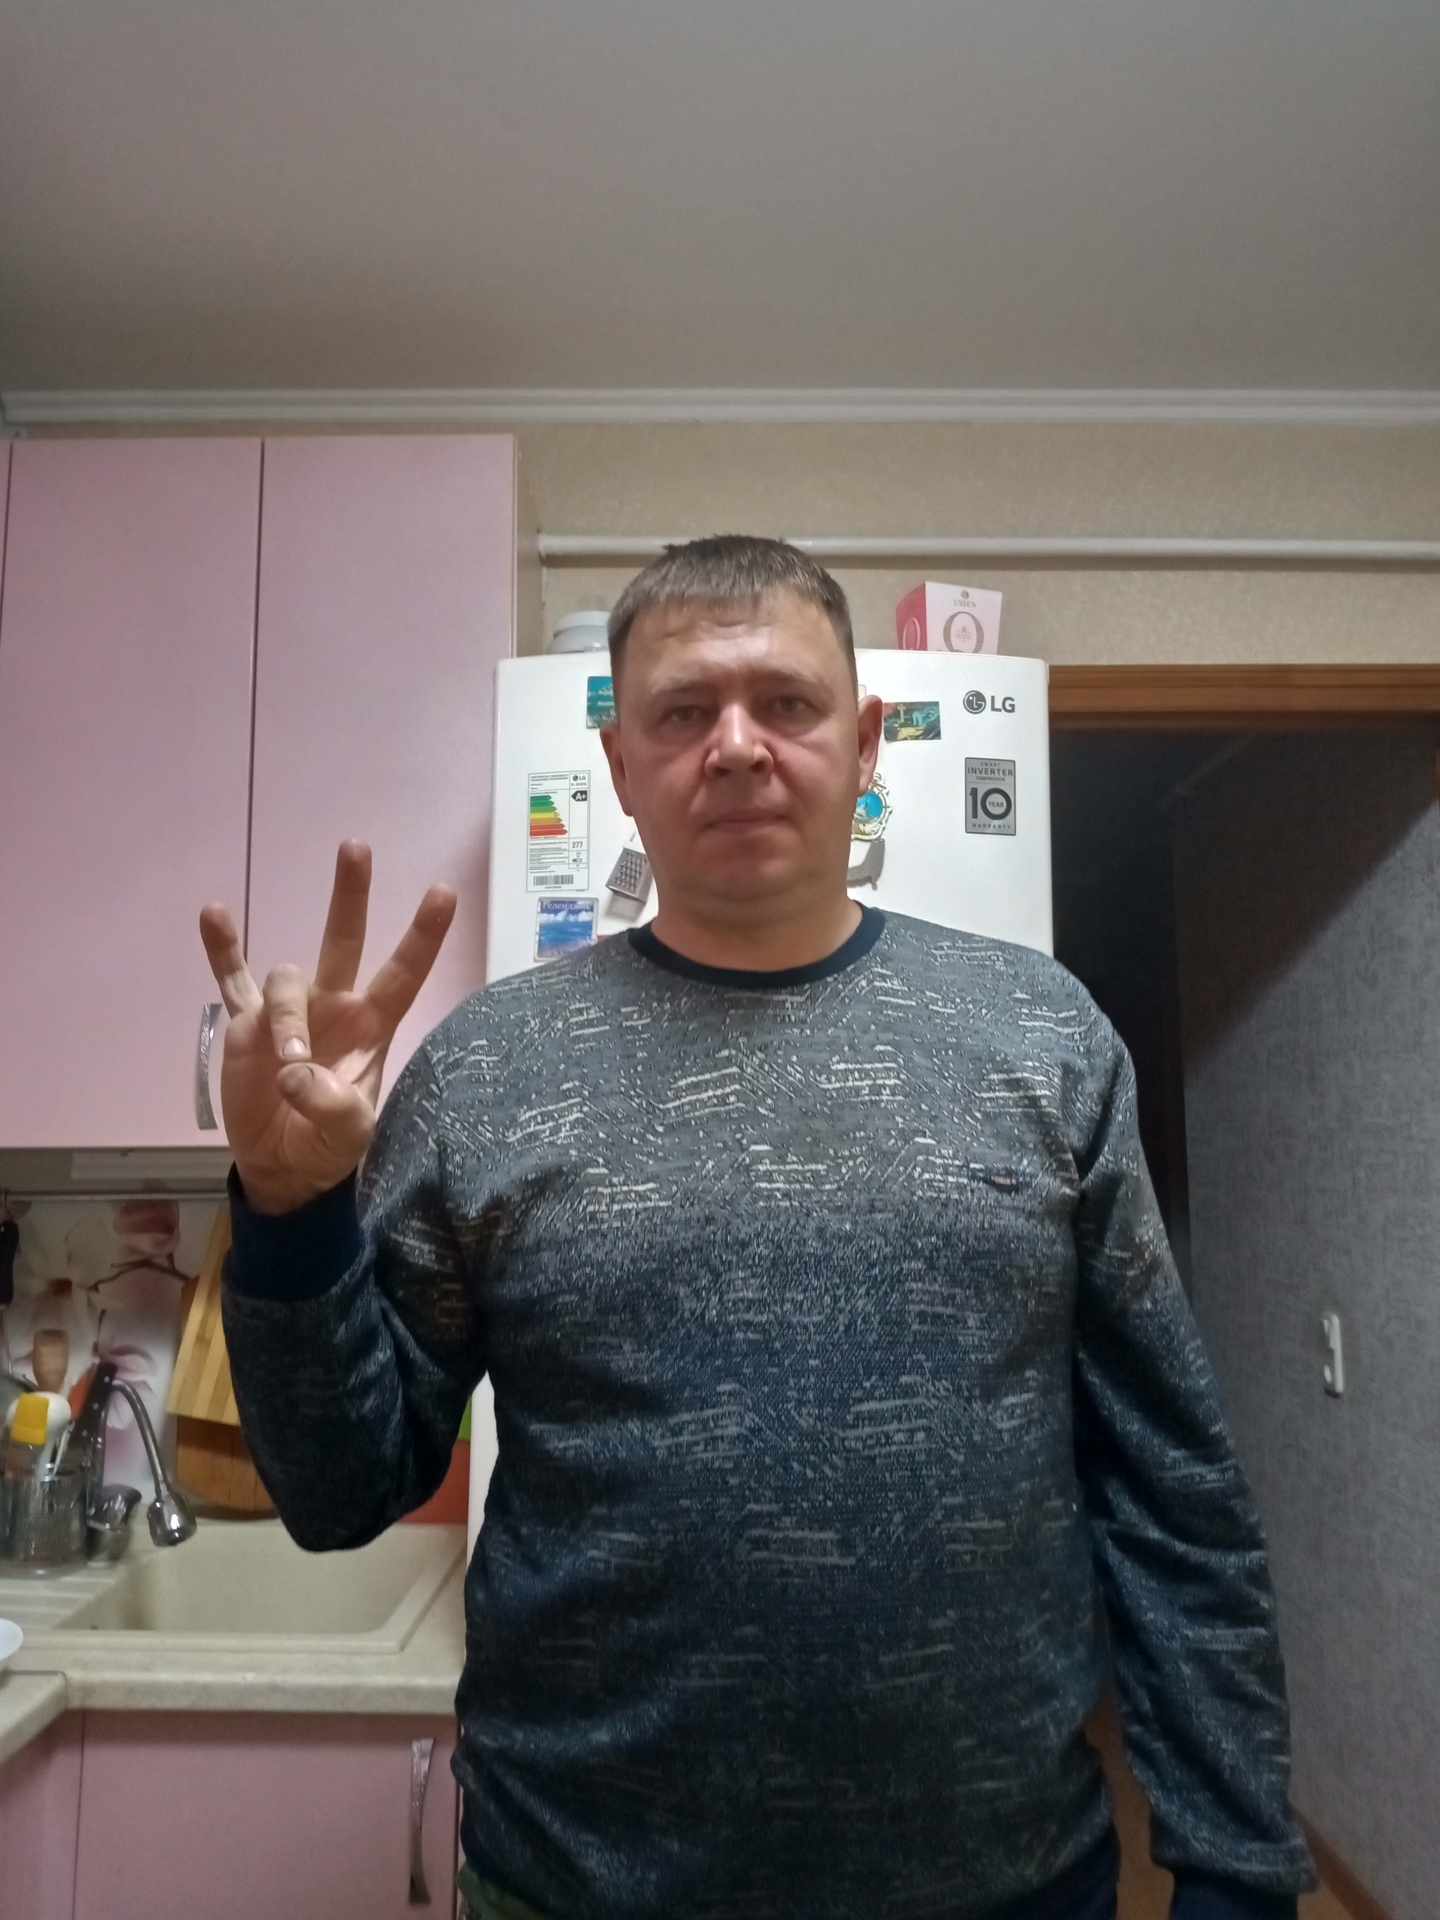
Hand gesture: three3